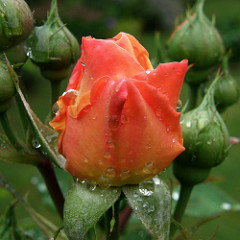
Flower: rose